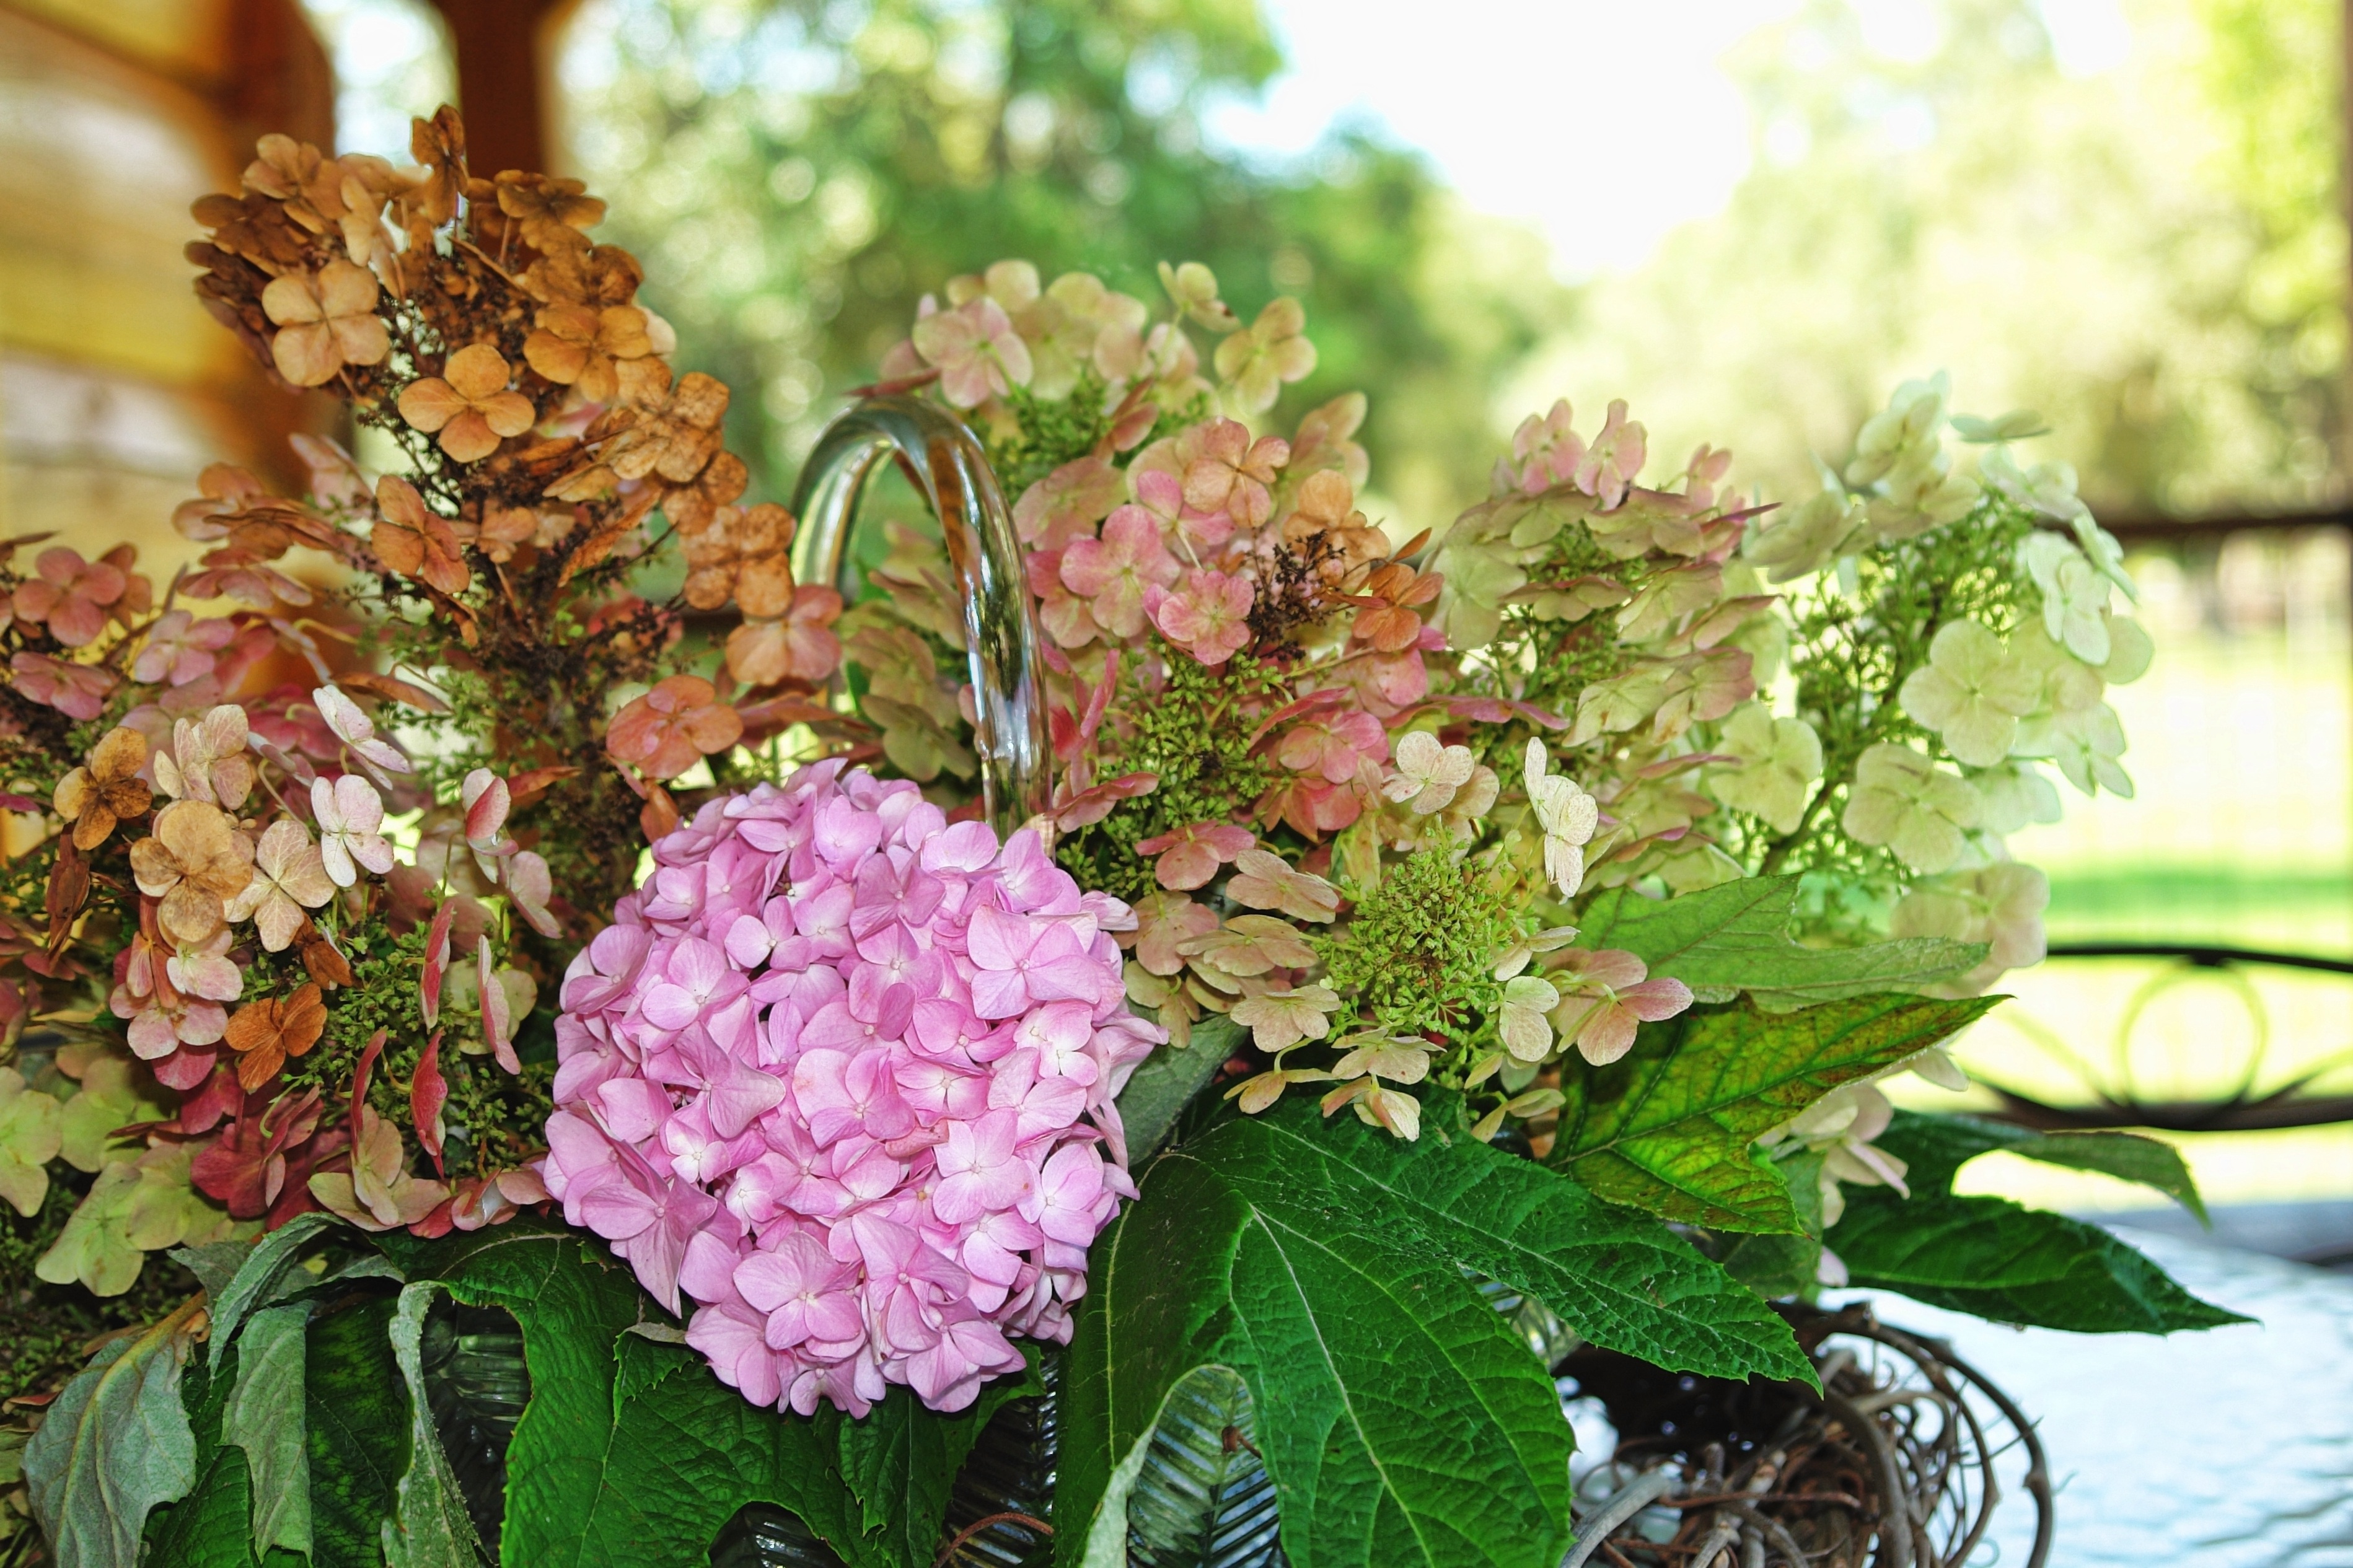
nature, blossom, plant, vintage, flower, old, country, floral, bouquet, natural, romantic, botany, garden, pink, flora, hydrangea, floristry, flowering plant, flower bouquet, hydrangeaceae, floral design, cornales, land plant, flower arranging